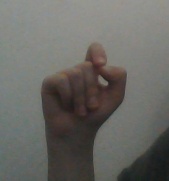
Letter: fa